Shahram Amiri

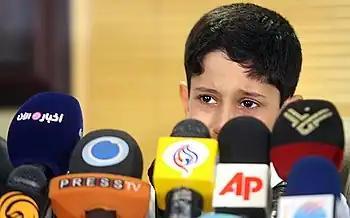
Shahram Amiri's tearful 7-year-old son interviewed by the press at the press conference in Teheran about Shahram's defection to the United States.

Having fled Iran, Amiri surfaced a few months later in the United States, was thoroughly debriefed, got $5 million, a new identity, and a new home in Arizona. On 13 July 2010, after a year in America, Amiri changed his mind and decided to go back to Iran having received several letters from his 7-year-old son Amir Hussein pleading him to return home and visit the family. His son's tearful letters were used by the Iranian officials to lure Amiri back to Iran where he was later executed.